Anthony Joshua

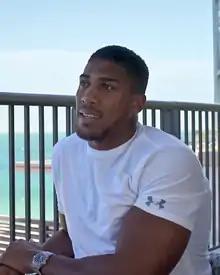
Joshua in 2017

Anthony Oluwafemi Olaseni Joshua (born 15 October 1989) is a British professional boxer. He held the unified world heavyweight championship twice between 2016 and 2021. At regional level, he held the British and Commonwealth heavyweight titles from 2015 to 2016.